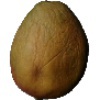
Label: Papaya 1